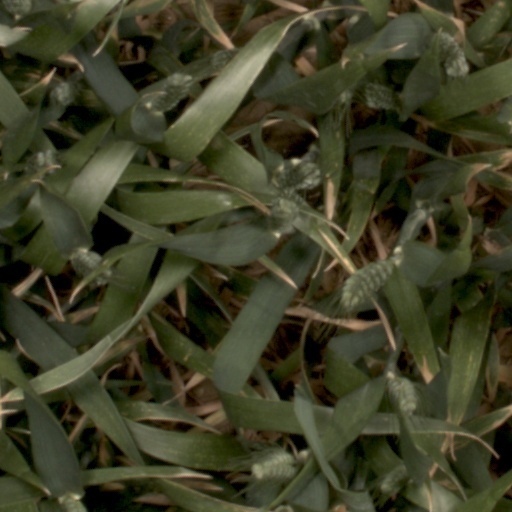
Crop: wheat